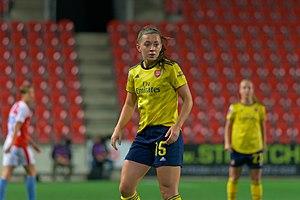
Katie McCabe, née le 21 septembre 1995 à Kilnamanagh, est une footballeuse internationale irlandaise évoluant au poste d'attaquant.